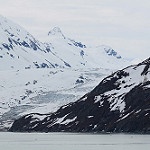
Scene: Outdoor